Anima Sola

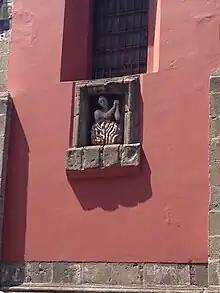
The "Anima Sola", a sculpture representation of this folk religion figure

Based on Roman Catholic tradition, the Anima Sola or Lonely Soul is an image depicting a soul in purgatory, popular in Latin America as well as much of Andalusia, Naples, and Palermo.